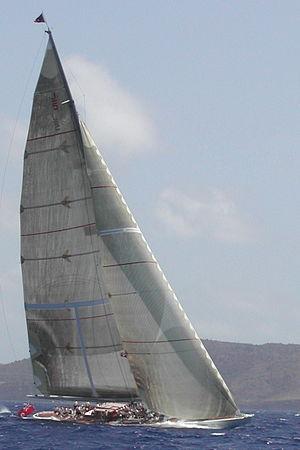
La Classe J a servi à définir les grands voiliers de course construits entre 1930 et 1937 selon la Jauge universelle, établie par Nathanael Herreshoff en 1903. Réservés à une élite passionnée et très argentée, ces voiliers, symboles de luxe et de sport, servirent à affronter les meilleurs talents nautiques dans trois régates de la Coupe de l'America.
Ranger est un monocoque de Classe J, construit pour le magnat américain Harold Stirling Vanderbilt. Il fut le dernier de cette classe à être mis en chantier pour participer à la Coupe de l'America.